Sergio Rodríguez

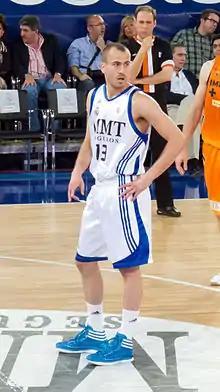
Rodríguez with Real Madrid in May 2011

On July 5, 2010, after spending four seasons in the NBA, Rodríguez signed a 3-year contract with the Spanish team Real Madrid. In July 2012, he signed a 2-year contract extension with Real Madrid, extending his contract through the 2014–15 season.